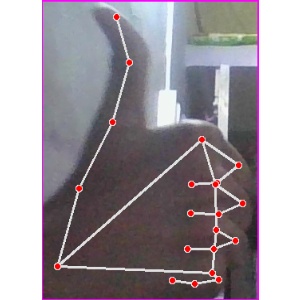
अक्षर: थ